Rasm

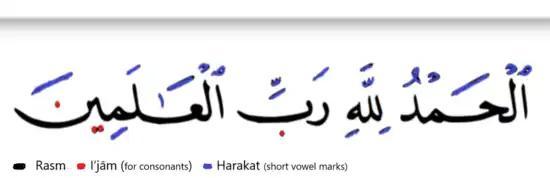
Early written Arabic used only rasm (in black). Later Arabic added diacritics (examples in red) so that homographic consonants, for example these two letters , could be distinguished. Short vowels are indicated by "harakat" diacritics (examples in blue) which is used in the Qur'an but not in most written Arabic.

Rasm is an Arabic writing script often used in the early centuries of Classical Arabic literature (7th centuryearly 11th century AD). It is the same as today's Arabic script except for the difference that the Arabic diacritics are omitted. These diacritics include consonant pointing or, and supplementary diacritics or. The latter include the short vowel marks—singular:. As an example, in "rasm", the two distinct letters are indistinguishable because is omitted, or letters similar in shape may also become indistinguishable if the diacritics are omitted. "Rasm" is also known as Arabic skeleton script. This concept is somewhat similar to "scriptio continua" in the Latin script, where all spaces and other punctuations is omitted. The "rasm" form was common for writing Arabic until the early 2nd millennium.